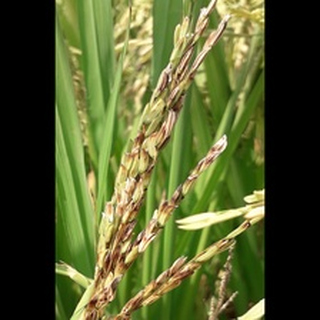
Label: diseased_rice